WINT (AM)

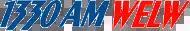
Former logo as WELW until 2014

On March 31, 2014, as a part of the station's 50th anniversary, WELW re-launched as "Integrity Radio 1330" and changed its call sign to WINT to match the branding. The station also upgraded their signal to serve more of the Cleveland radio market. In July 2015, WINT began simulcasting on translator W268CO (101.5 FM) from a site in Kirtland.